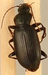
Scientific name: Calathus advena
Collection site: Rocky Mountains NEON (RMNP), plot RMNP_014